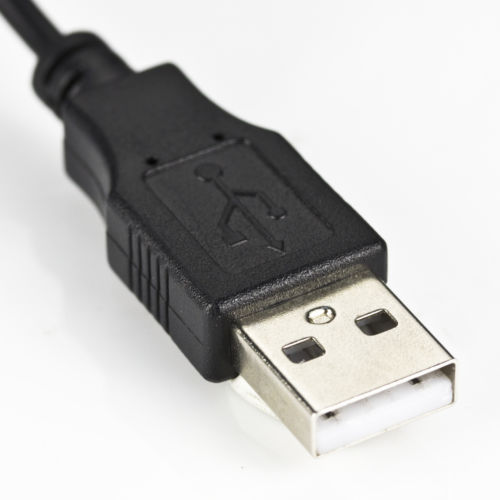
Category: fan